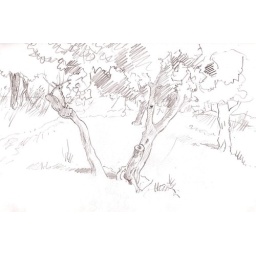
Lovely sahped carob tree in the field at the front of our rented villa.